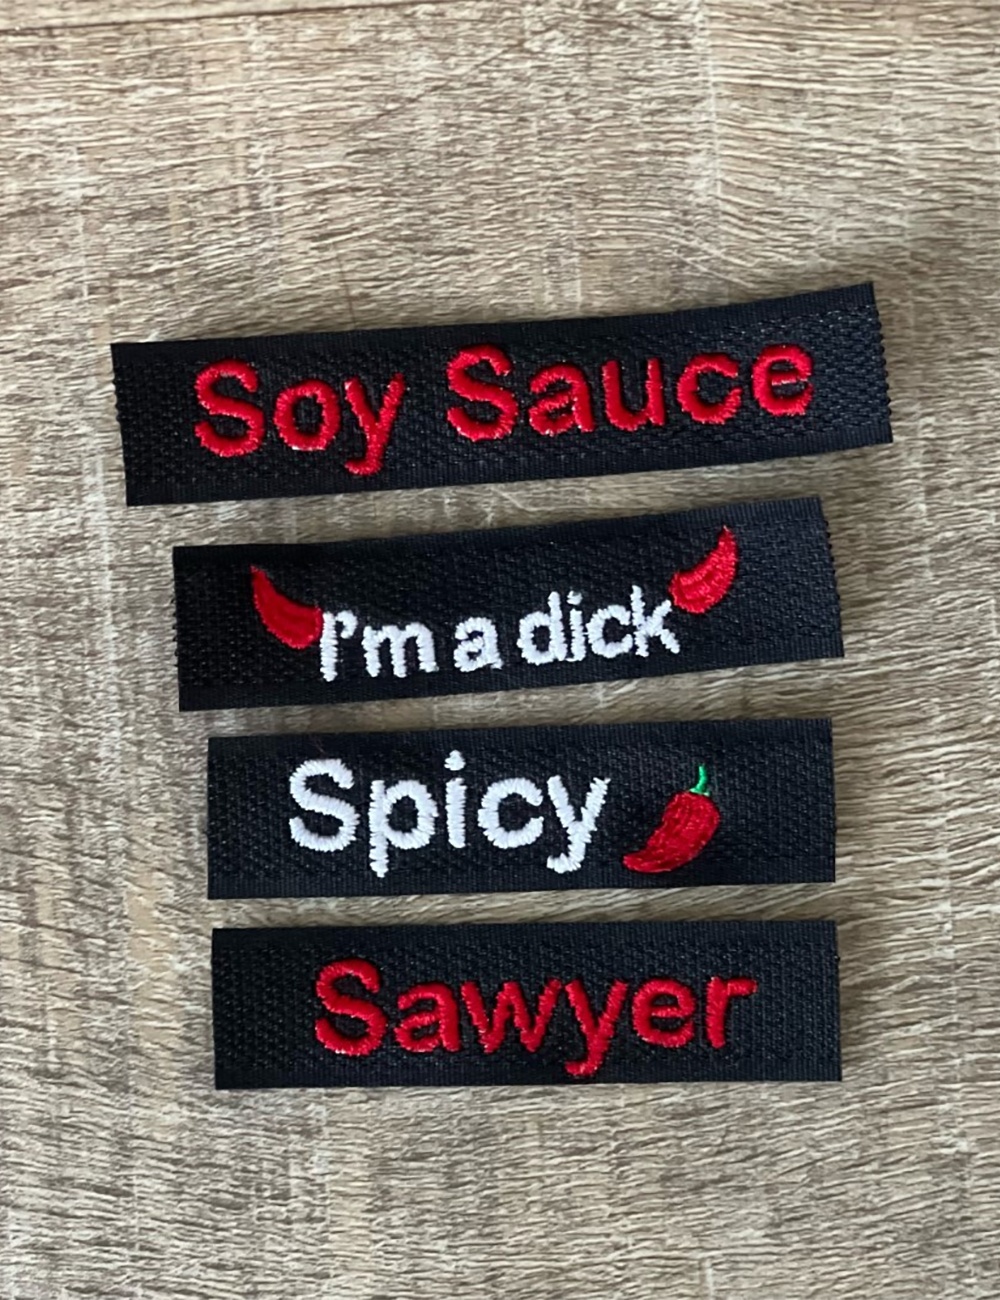
Custom Embroidered Tags
Fully embroidered custom design! Choose your text, thread color , and optional emoji . Thread Color : Please let us know what thread color you would like in the box provided. ** Optional Add-Ons: ** + $5 - Add an Emoji: Please specify desired emoji in the box provided. For any questions pertaining to embroidery and this item, please contact us at embroidery@wildatheartpetcompany.com
Brand: wild-at-heart-pet-company
Category: Animals & Pet Supplies > Pet Supplies > Pet ID Tags > Embroidered Tags